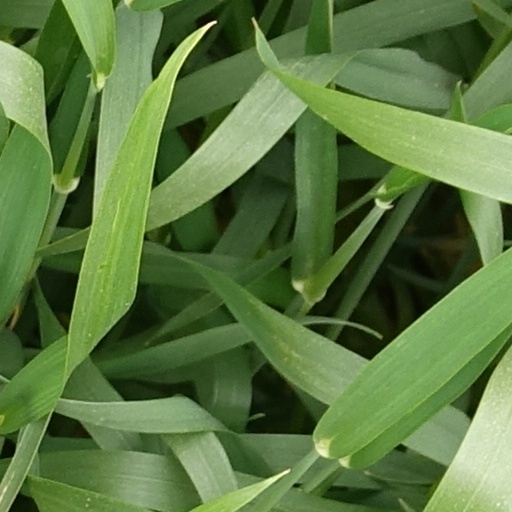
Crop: wheat